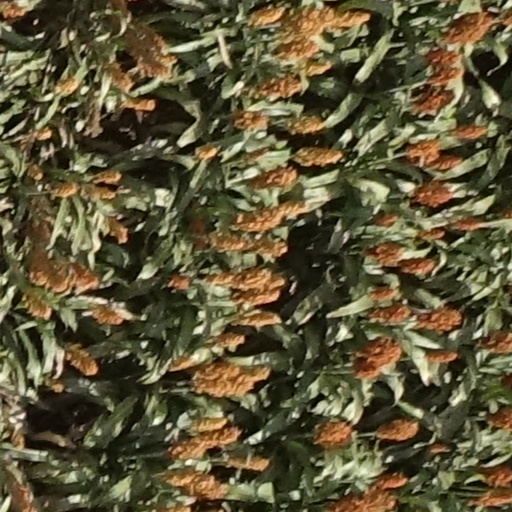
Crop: sorghum